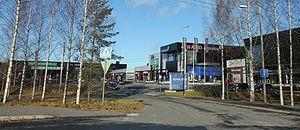
Levänen est un quartier de Kuopio en Finlande.